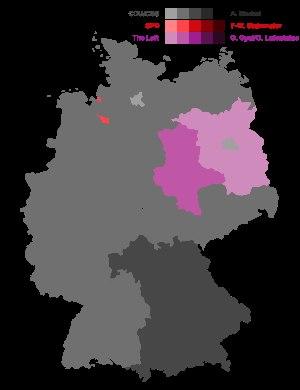
L'élection de la 17ᵉ législature du Bundestag, chambre basse du Parlement allemand, a eu lieu le 27 septembre 2009.